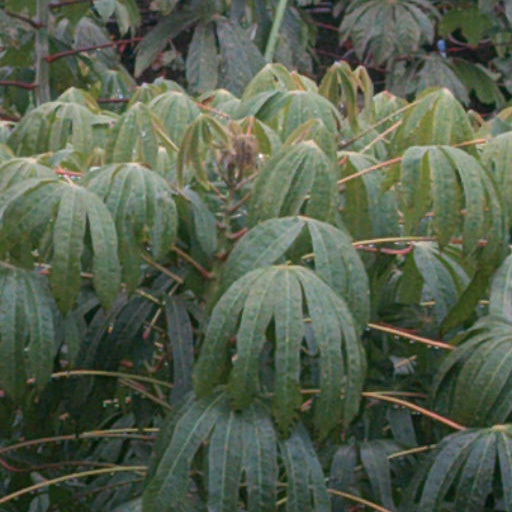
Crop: cassava